Feller College

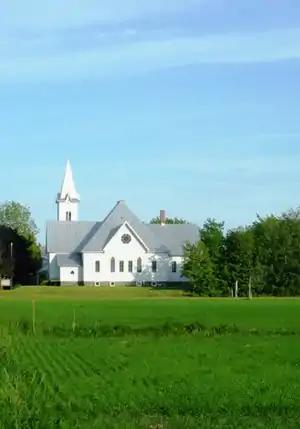
Memorial Roussy Baptist Church.

Feller ceased operations as a school during the Second World War (1942–1946) and was used as a prisoner-of-war camp. It reopened shortly after the war. After the war Feller accepted many English-speaking students and enjoyed considerable success as a truly bilingual institution. At the same time, its board had to face the problem of redefining its original mission. Ultimately it was unable to adapt to the new realities, and it closed in June 1967.